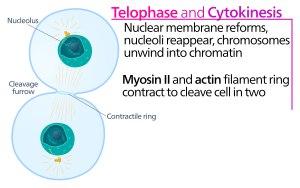
La télophase est la cinquième phase de la mitose. La cytodiérèse a lieu durant cette étape de la mitose. Elle se déroule deux fois durant la méiose.